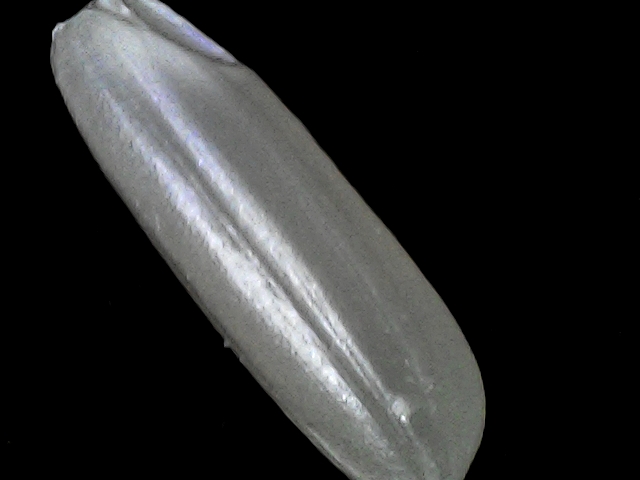
Rice variety: BRRI67